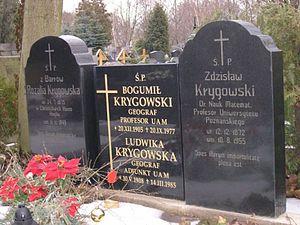
Zdzislaw Jan Ewangelii Antoni Krygowski est un mathématicien polonais, recteur de l'université nationale polytechnique de Lviv, et professeur à l'université de Poznań.